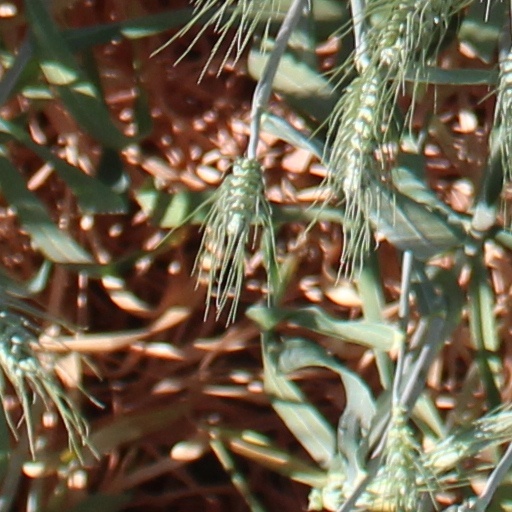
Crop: wheat